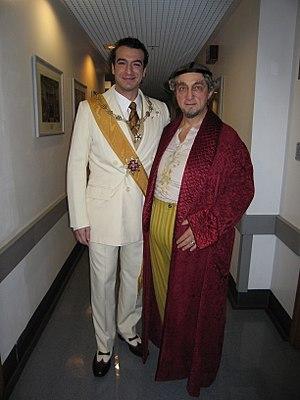
Alessandro Corbelli, né à Turin le 21 septembre 1952, est un baryton italien. Célèbre notamment pour avoir chanté dans les plus grands opéras de Rossini, de Donizetti ou de Mozart.